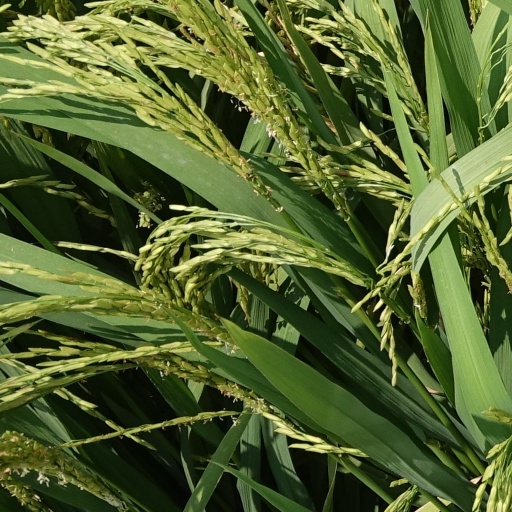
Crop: rice